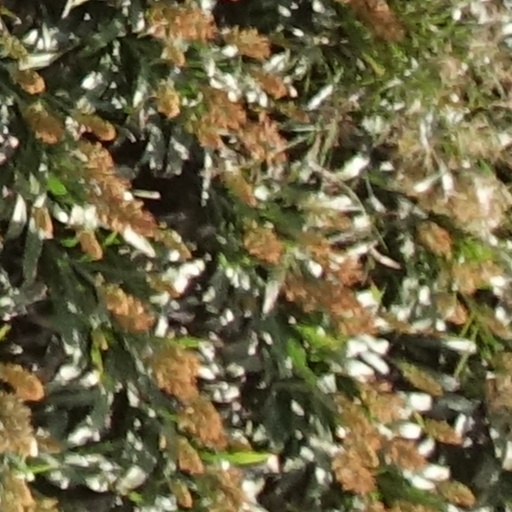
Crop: sorghum